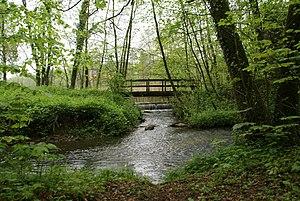
La Calamine (Belgique): Bouche du Tüljebach dans la Gueulle